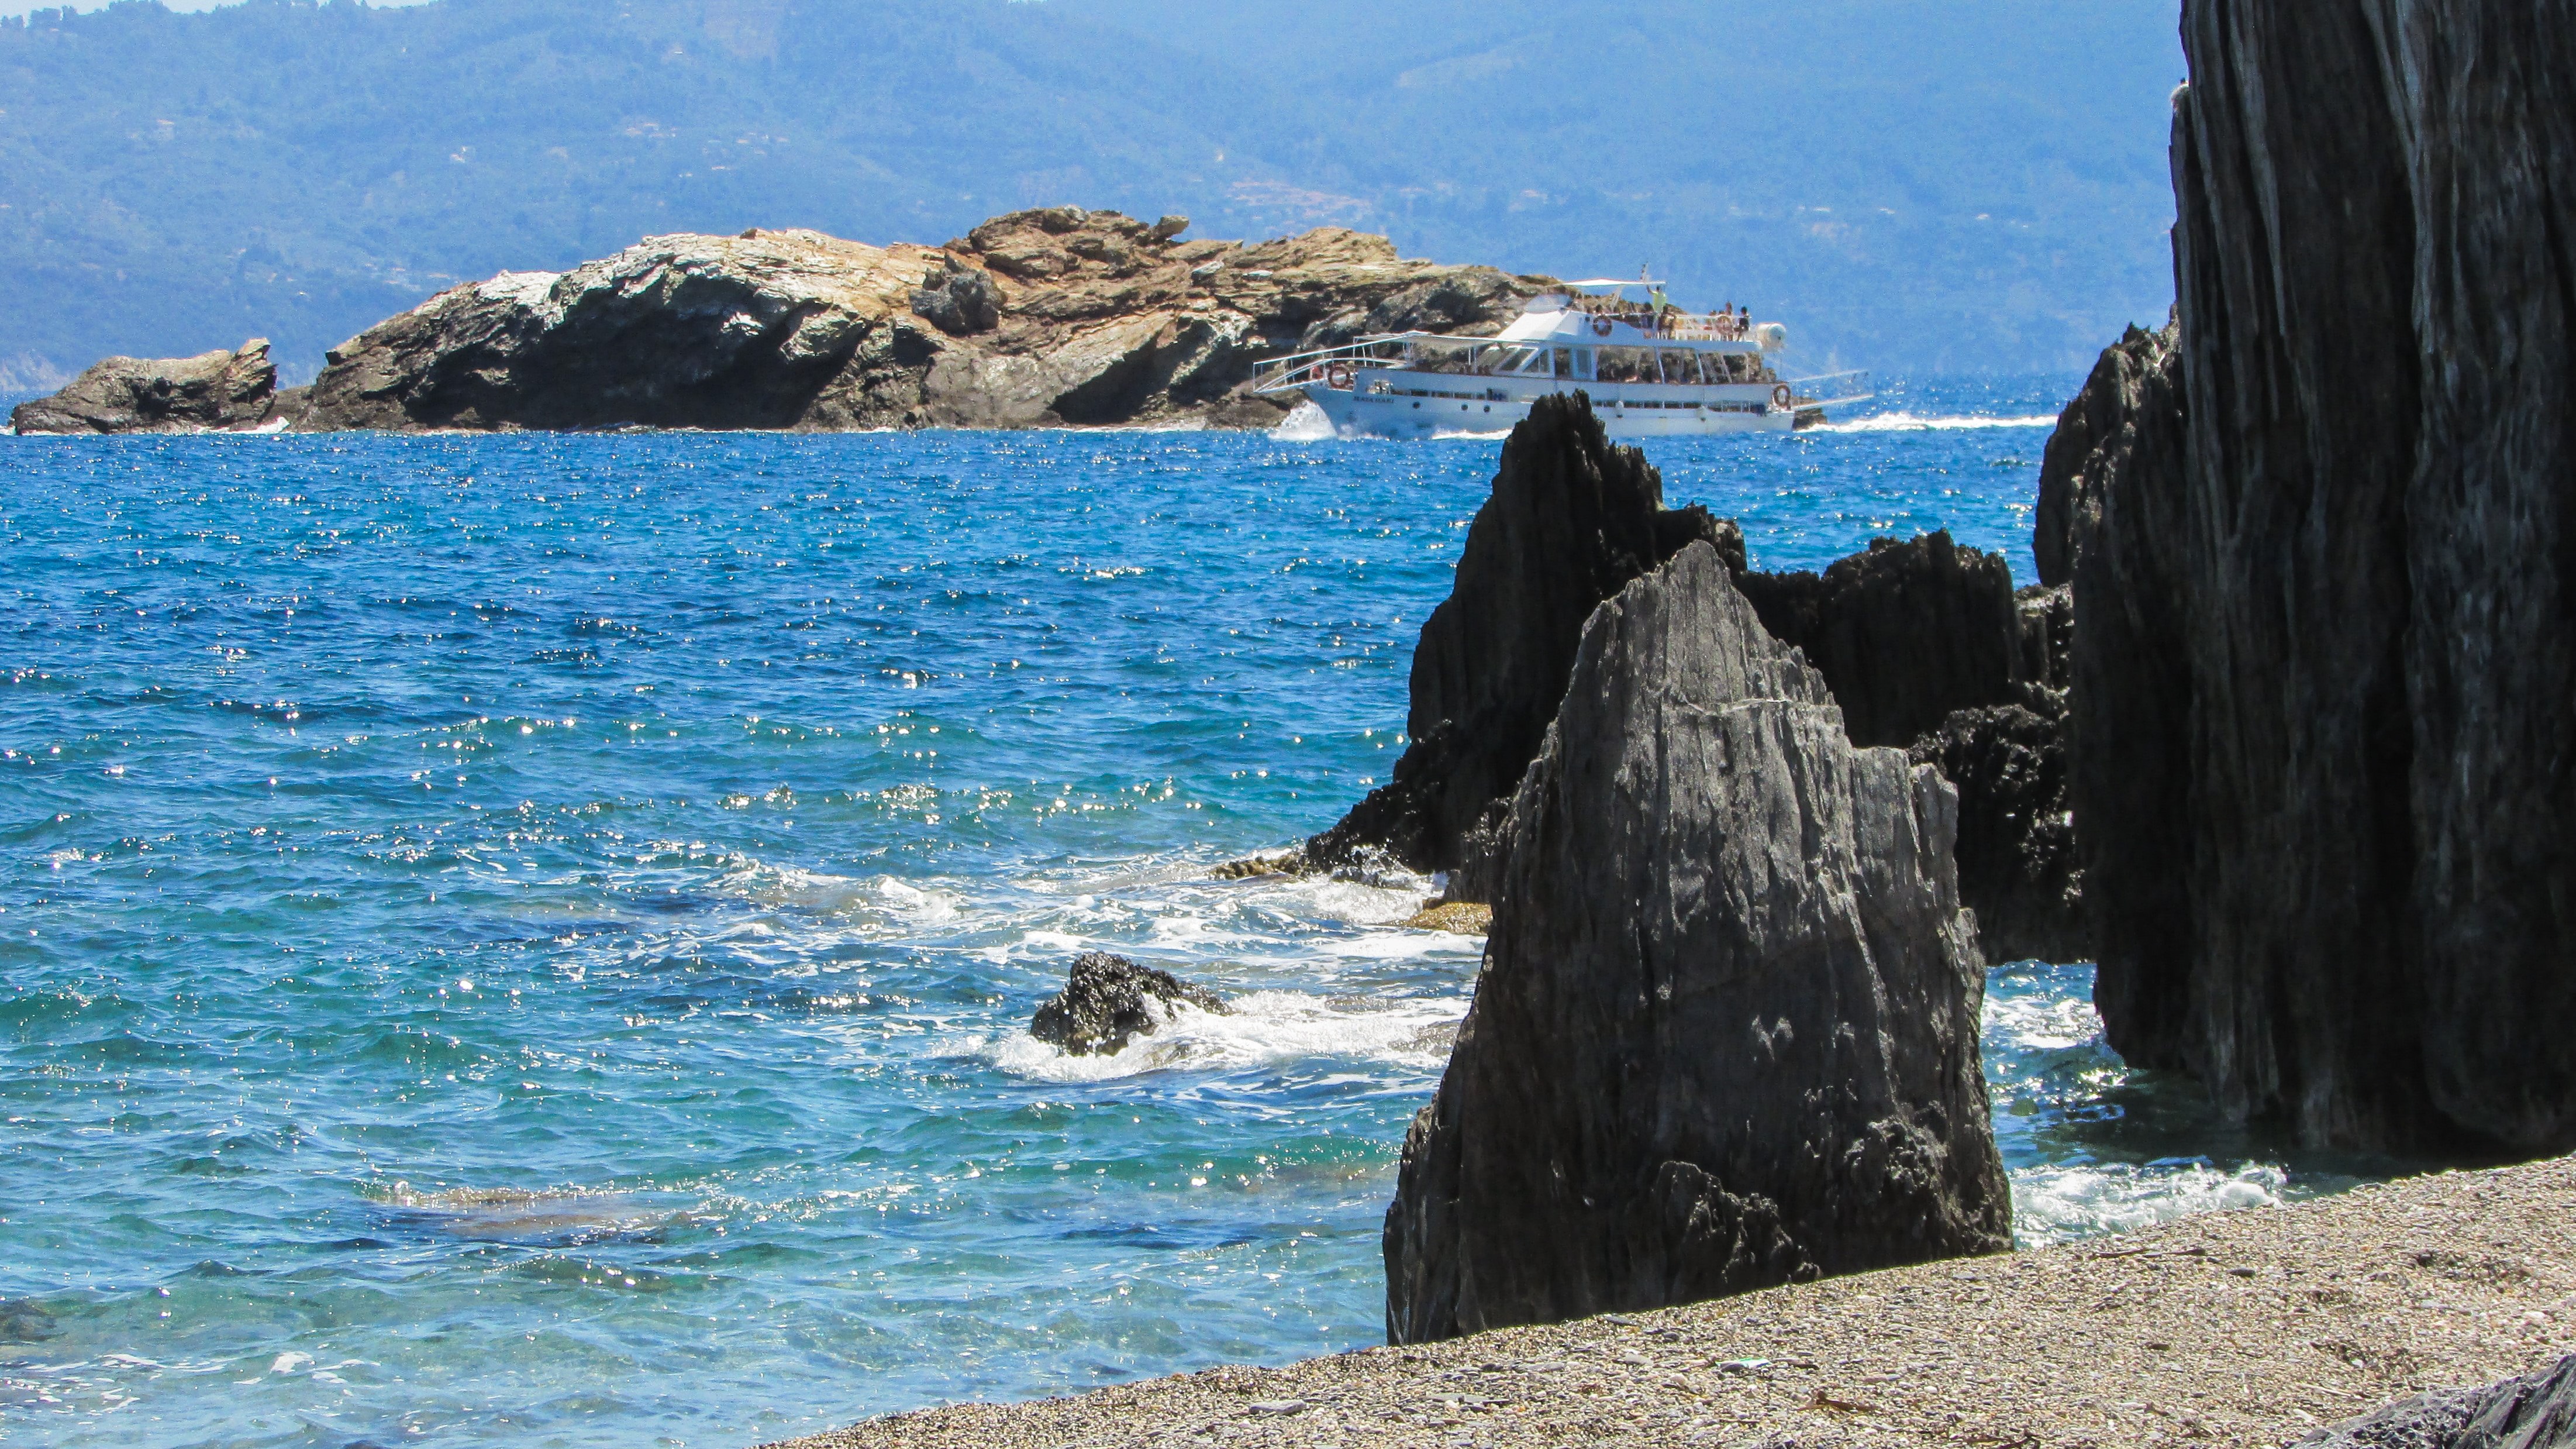
beach, sea, coast, nature, rock, ocean, shore, summer, cliff, cove, greek, mediterranean, scenic, bay, island, blue, terrain, greece, cape, skiathos, islet, aegean, pebble beach, sporades